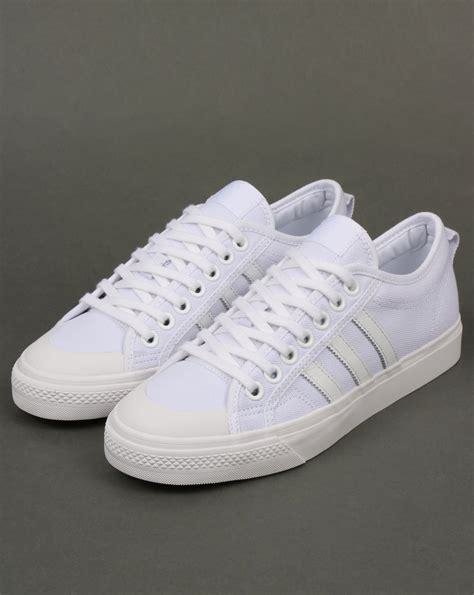
Brand: Adidas
Model: Nizza